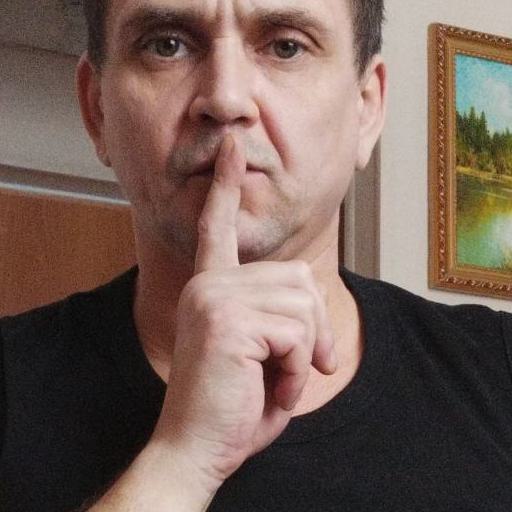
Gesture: mute